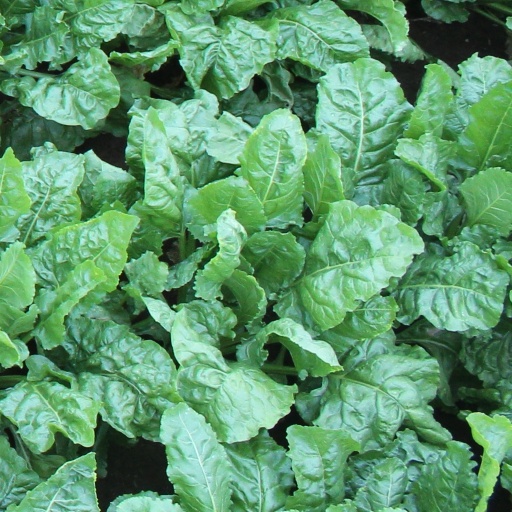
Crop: sugar beet